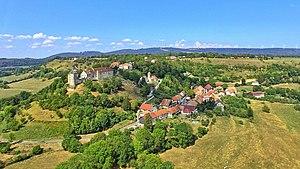
Le village et son château
Belvoir est une commune française située dans le département du Doubs, en région Bourgogne-Franche-Comté.